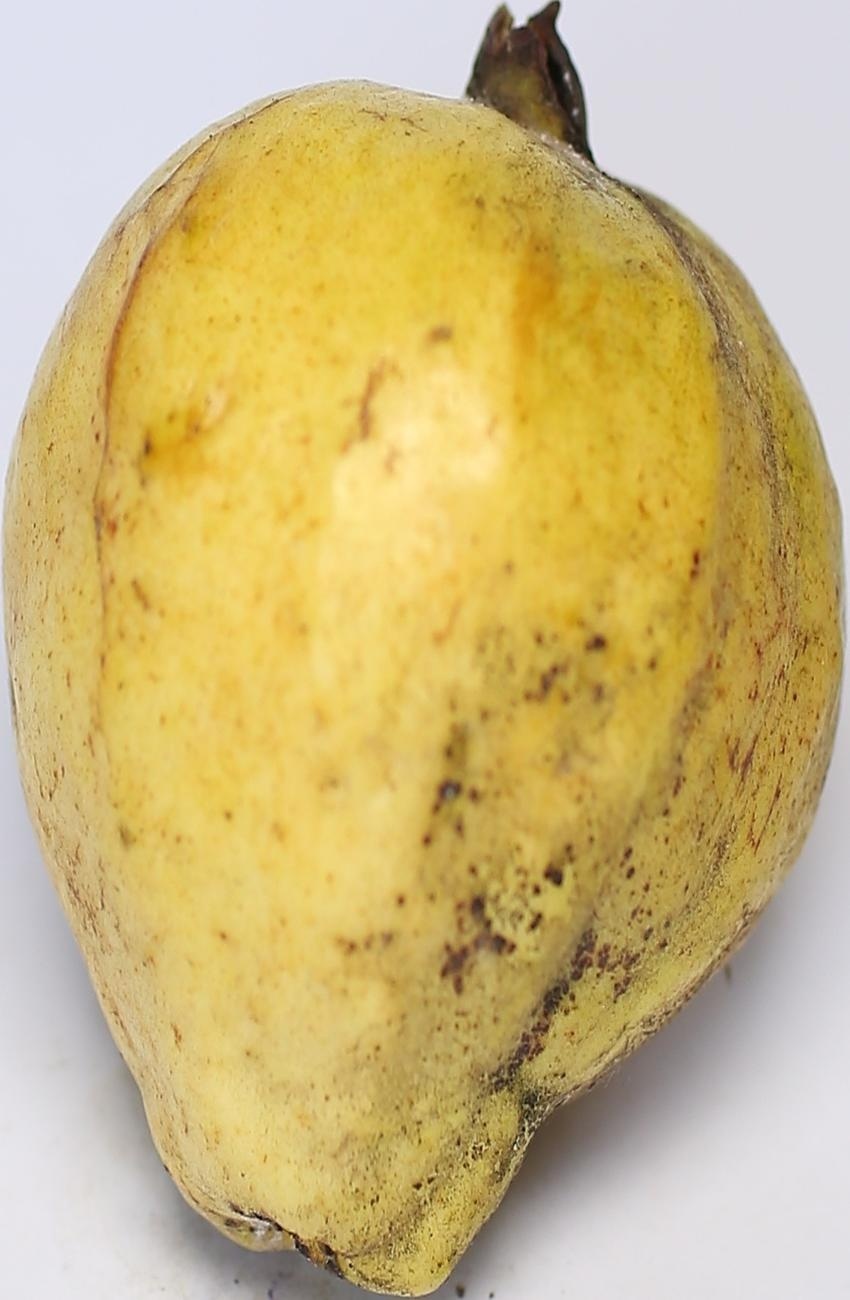
Maturity: ripe
Variety: riyali